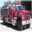
Label: truck